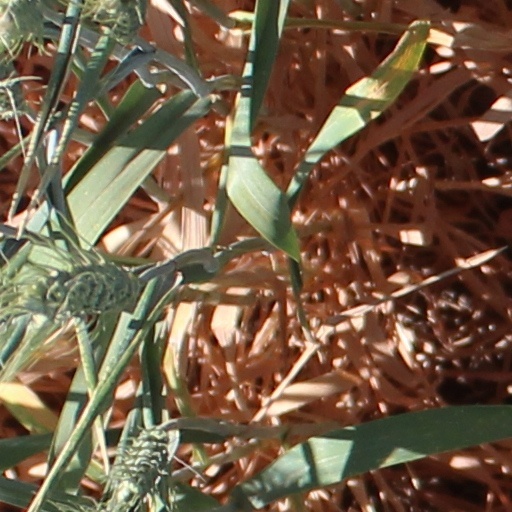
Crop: wheat